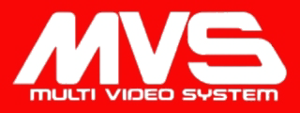
SNK Corporation est une entreprise japonaise fondée en 1973 et domiciliée à Ōsaka, dont l'activité est la planification, le développement et l'édition de jeux vidéo et de systèmes de jeu vidéo, ainsi que la création et la gestion de centres de divertissement. Parmi les produits plus célèbres de la marque, figurent le Neo-Geo MVS, un système d'arcade également commercialisé en version console de jeux vidéo, la Neo-Geo AES et les séries des jeux Fatal Fury, The King of Fighters, Metal Slug, Samurai Shodown. Après des tentatives infructueuses pour s'imposer sur le marché des consoles de salon et des consoles portables, SNK connaît de grosses difficultés financières. Aruze rachète l'entreprise en 2000, mais de mauvaises orientations et stratégies font sombrer SNK. Juste avant la faillite de SNK en 2001, le fondateur de la société crée une entreprise nommée BrezzaSoft, puis crée la société Playmore qui sera renommée SNK Playmore et détenant tous les droits des propriétés intellectuelles de SNK. La société "SNK Playmore Corporation" prend officiellement le nom "SNK Corporation" le 1er décembre 2016.